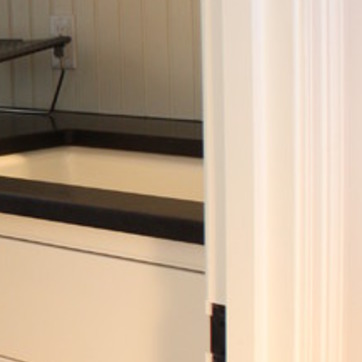
Material: ceramic